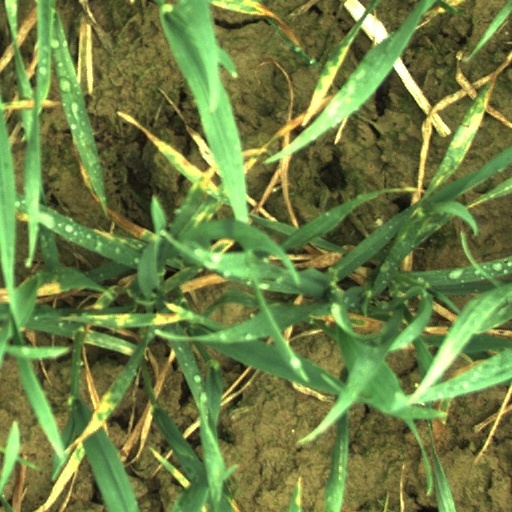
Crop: wheat